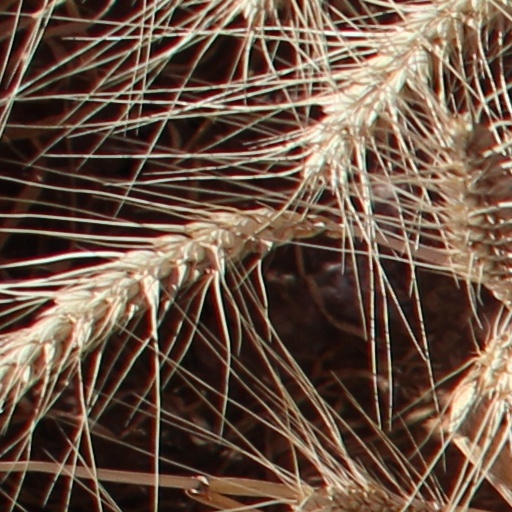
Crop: wheat